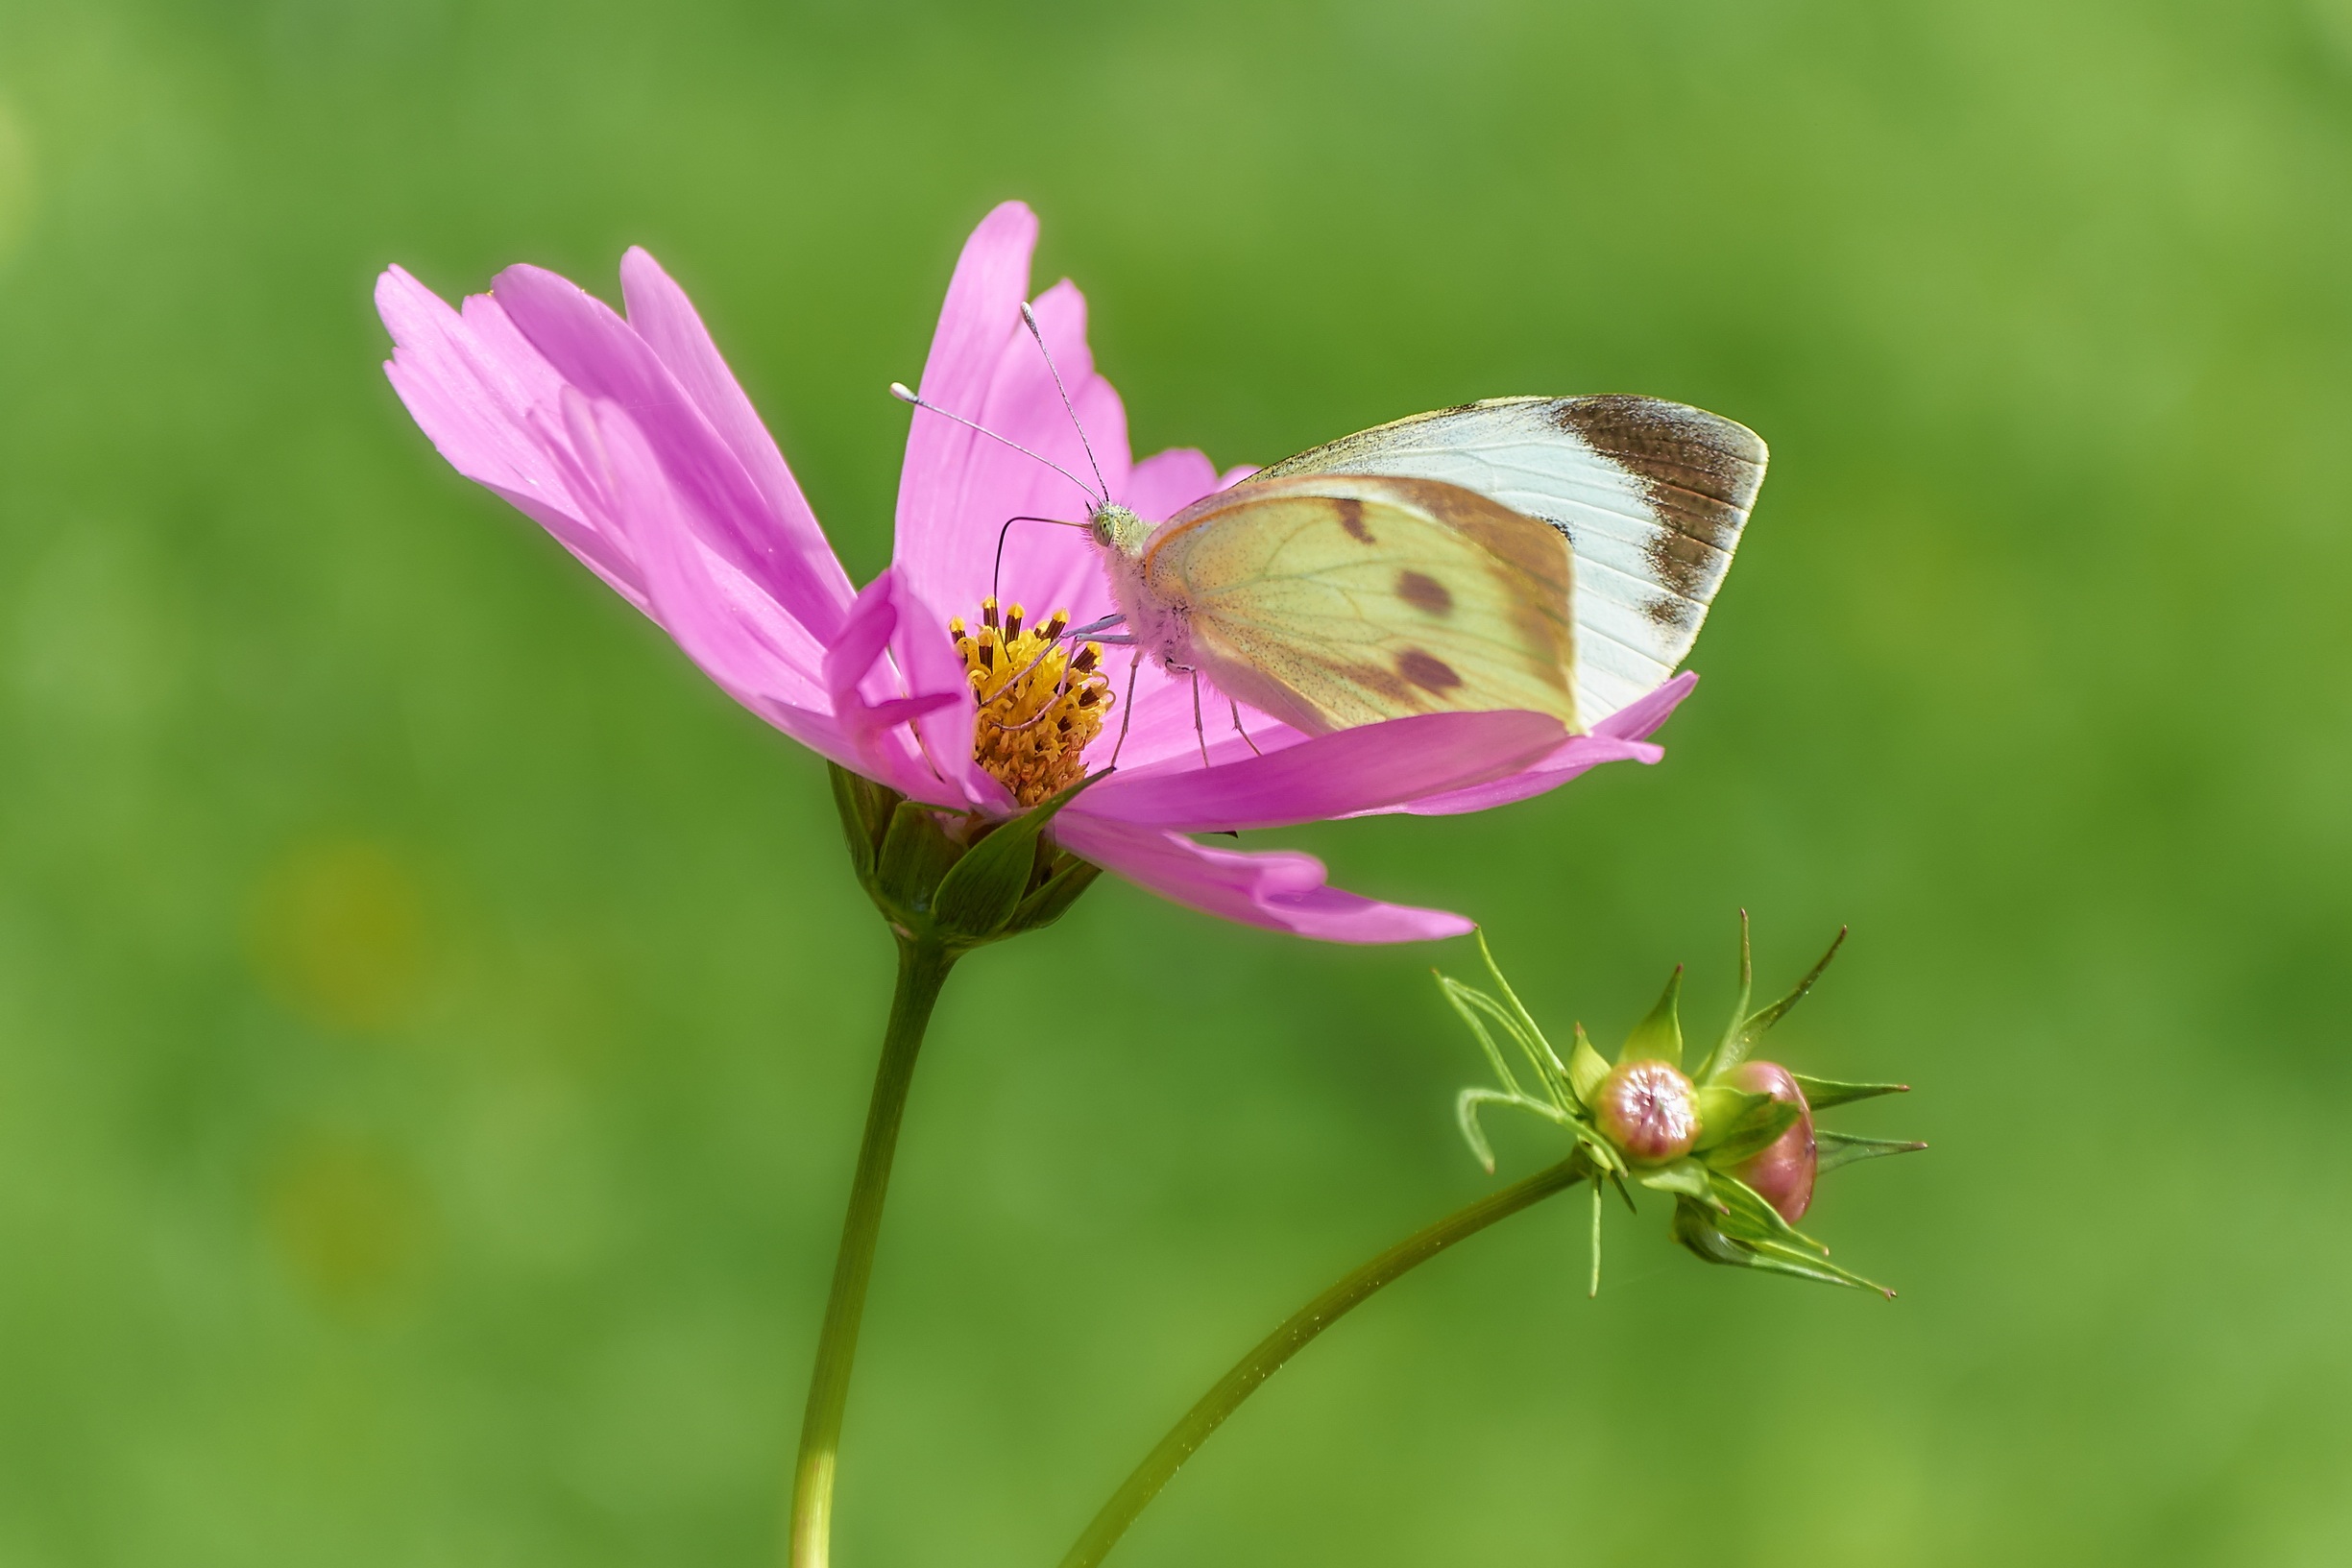
nature, blossom, wing, plant, white, meadow, cosmos, flower, petal, bloom, animal, summer, spring, green, color, insect, macro, butterfly, colorful, garden, pink, close, flora, fauna, wild flower, invertebrate, wildflower, stalk, close up, pointed flower, wildflowers, beautiful, bud, spring flower, nectar, pieridae, papilionidae, papilio, flight insect, macro photography, flowering plant, daisy family, gonepteryx rhamni, land plant, moths and butterflies, garden cosmos, lycaenid